Scorpion

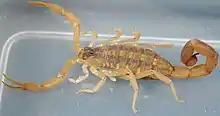
"Centruroides vittatus", the striped bark scorpion, a member of Buthidae, the largest family of scorpions

Scorpion fossils have been found in many strata, including marine Silurian and estuarine Devonian deposits, coal deposits from the Carboniferous Period and in amber. Whether the early scorpions were marine or terrestrial has been debated, and while they had book lungs like modern terrestrial species, the most basal such as "Eramoscorpius" were originally considered as still aquatic, until it was found that "Eramoscorpius" had book lungs. Over 100 fossil species of scorpion have been described. The oldest found as of 2021 is "Dolichophonus loudonensis", which lived during the Silurian, in present-day Scotland. "Gondwanascorpio" from the Devonian is among the earliest-known terrestrial animals on the Gondwana supercontinent. Some Palaeozoic scorpions possessed compound eyes similar to those of eurypterids. The Triassic fossils "Protochactas" and "Protobuthus" belong to the modern clades Chactoidea and Buthoidea respectively, indicating that the crown group of modern scorpions had emerged by this time.